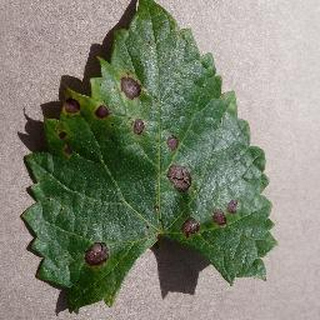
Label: grape_black_rot